Lickey Incline

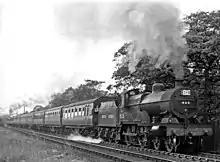
Up express in 1948

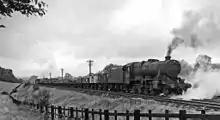
Freight train ascending the Lickey Bank in 1963

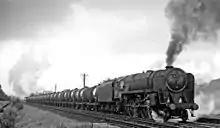
BR 9F hauling a heavy oil train up the bank in 1963

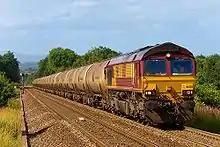
A DB Schenker Class 66 66213 tackling the Lickey with banker further down at the rear in 2010

To assist trains up the incline and in some cases to provide additional braking, particularly to unfitted freights, specialised banking engines were kept at Bromsgrove shed at the foot of the incline.